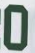
Number: 0